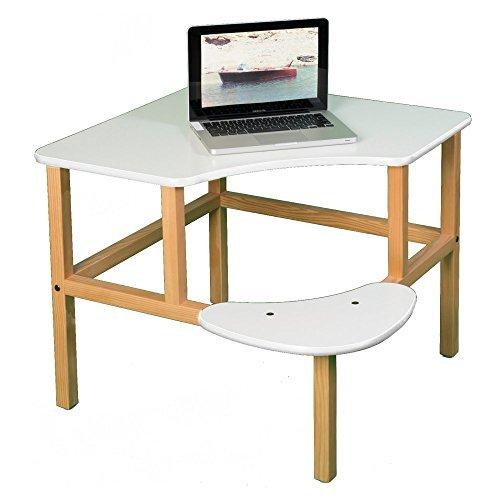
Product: Adventure Series 23" Children's Corner Writing Desk Edge Trim Color: White, Surface Color: White
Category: Home & Kitchen | Furniture | Kids' Furniture
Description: White surfaces with white edge trim.
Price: $119.00
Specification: ASIN:B00GUNOMVE|ShippingWeight:27.8pounds(Viewshippingratesandpolicies)|DateFirstAvailable:November22,2013